The Summer You Were There

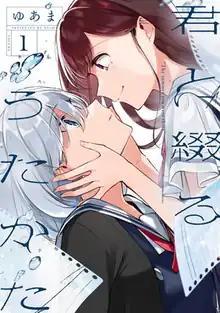
First volume cover

is a Japanese manga series written and illustrated by Yuama. It was serialized in Ichijinsha's manga magazine "Comic Yuri Hime" from May 2020 to January 2024, with its chapters collected in six volumes. It has been licensed for English release in North America by Seven Seas Entertainment.